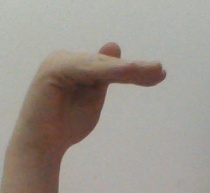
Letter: khaa